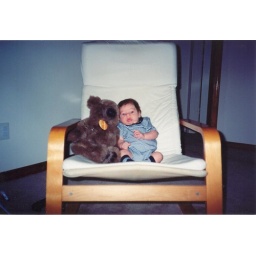
Aaron with bear in chair